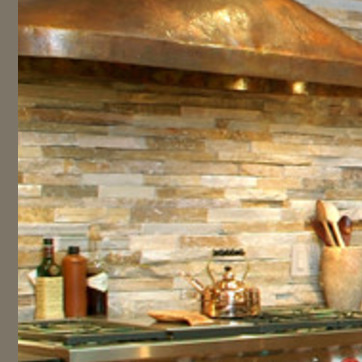
Material: stone